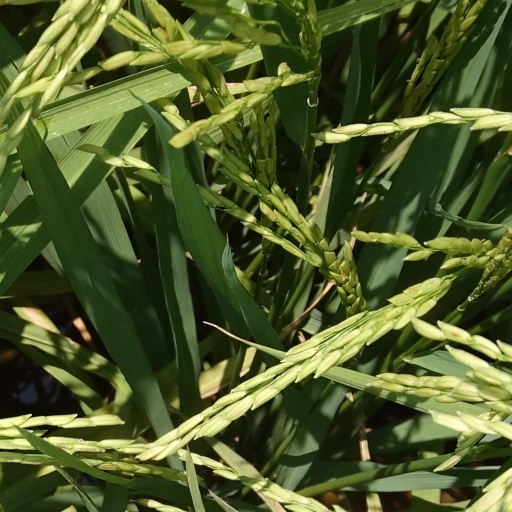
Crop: rice